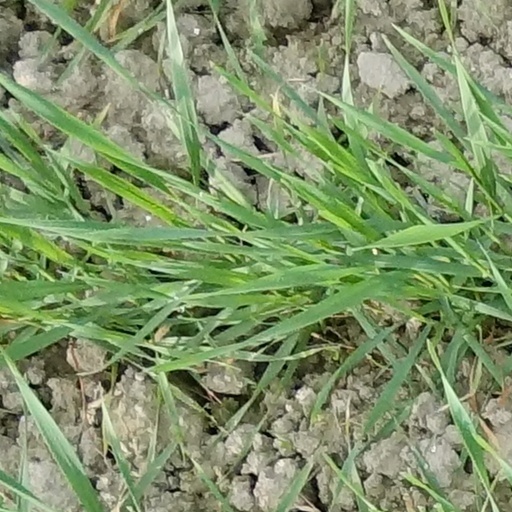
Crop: wheat